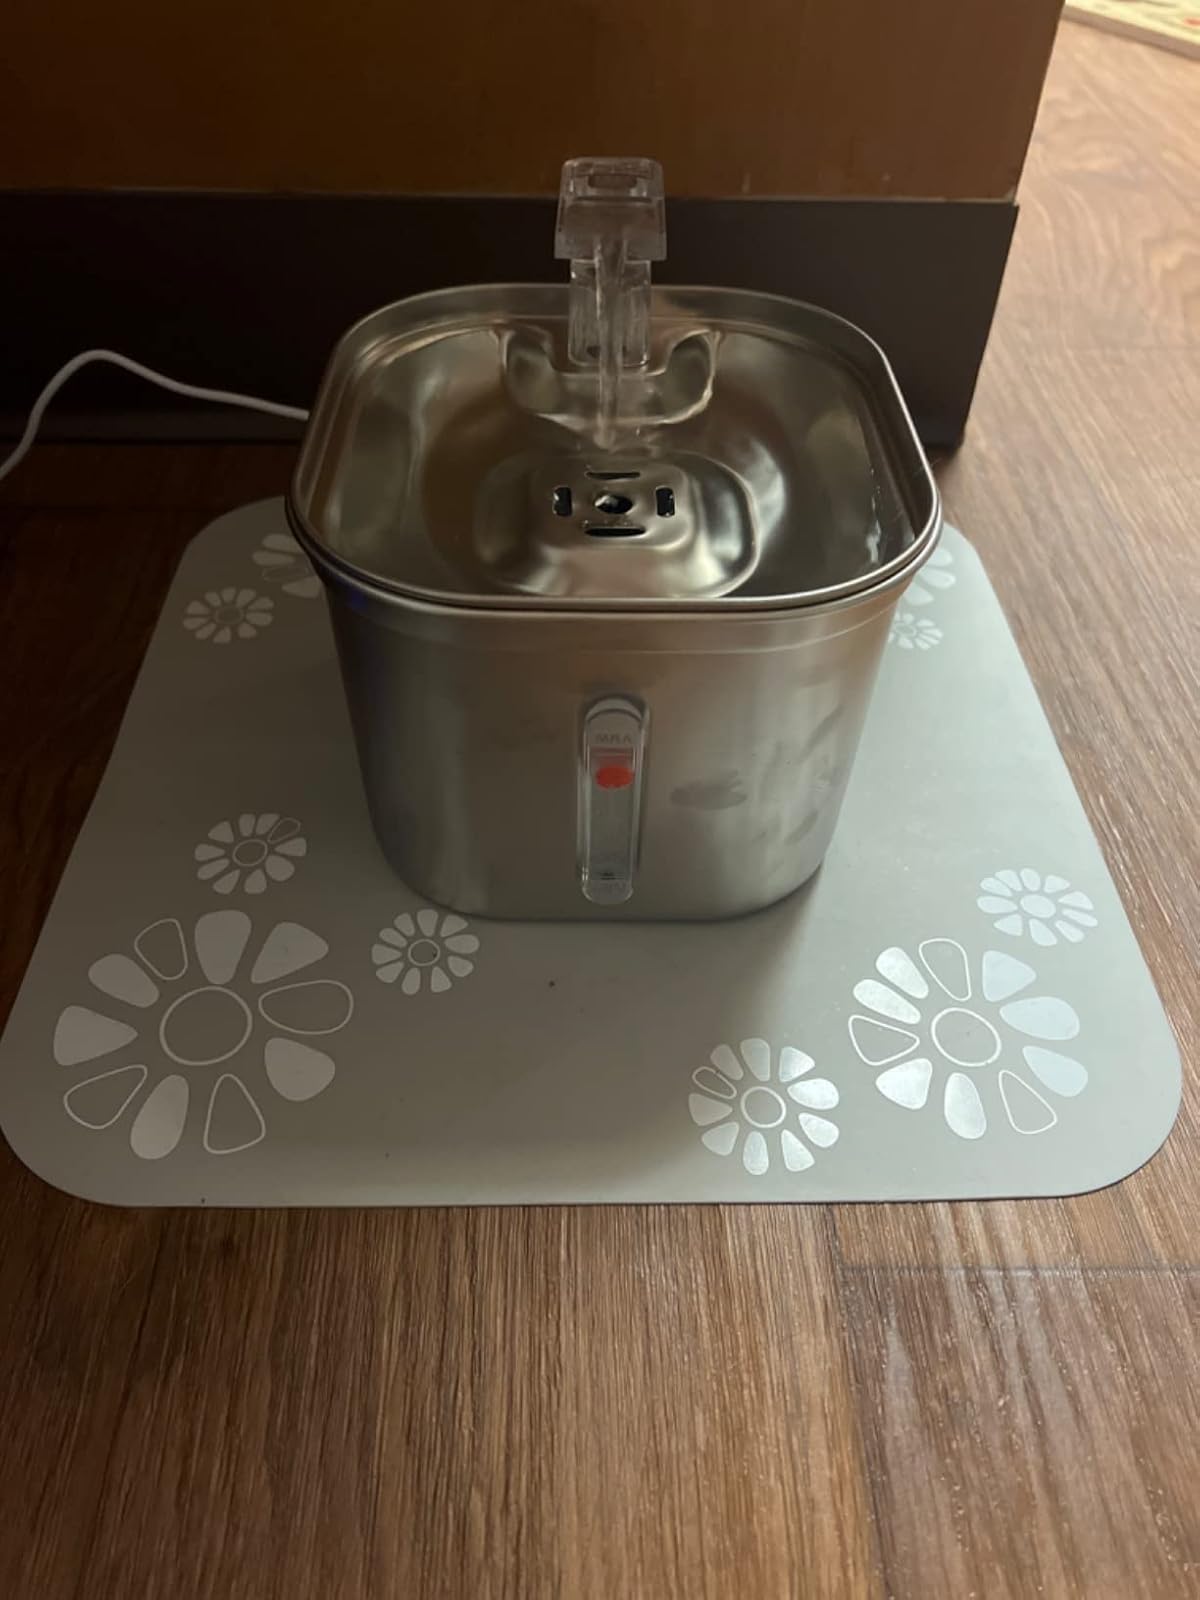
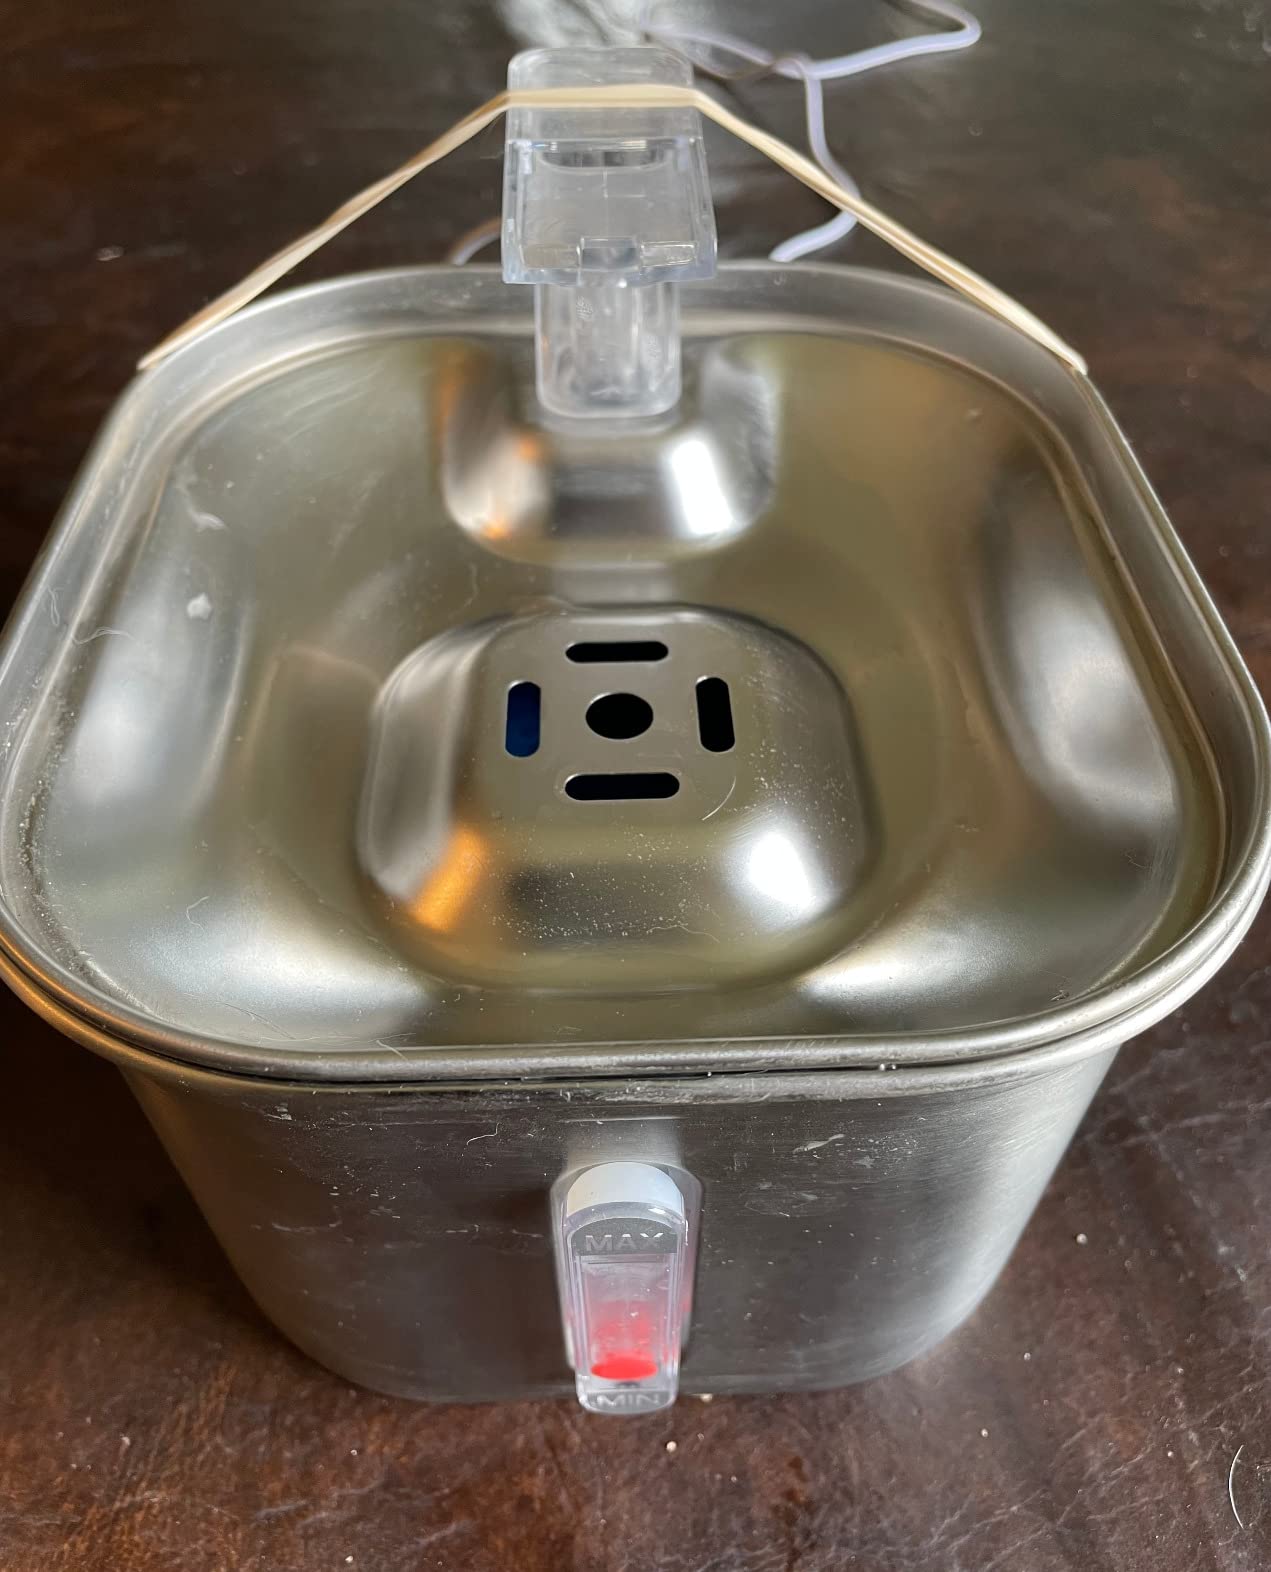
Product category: items_bowl
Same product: yes